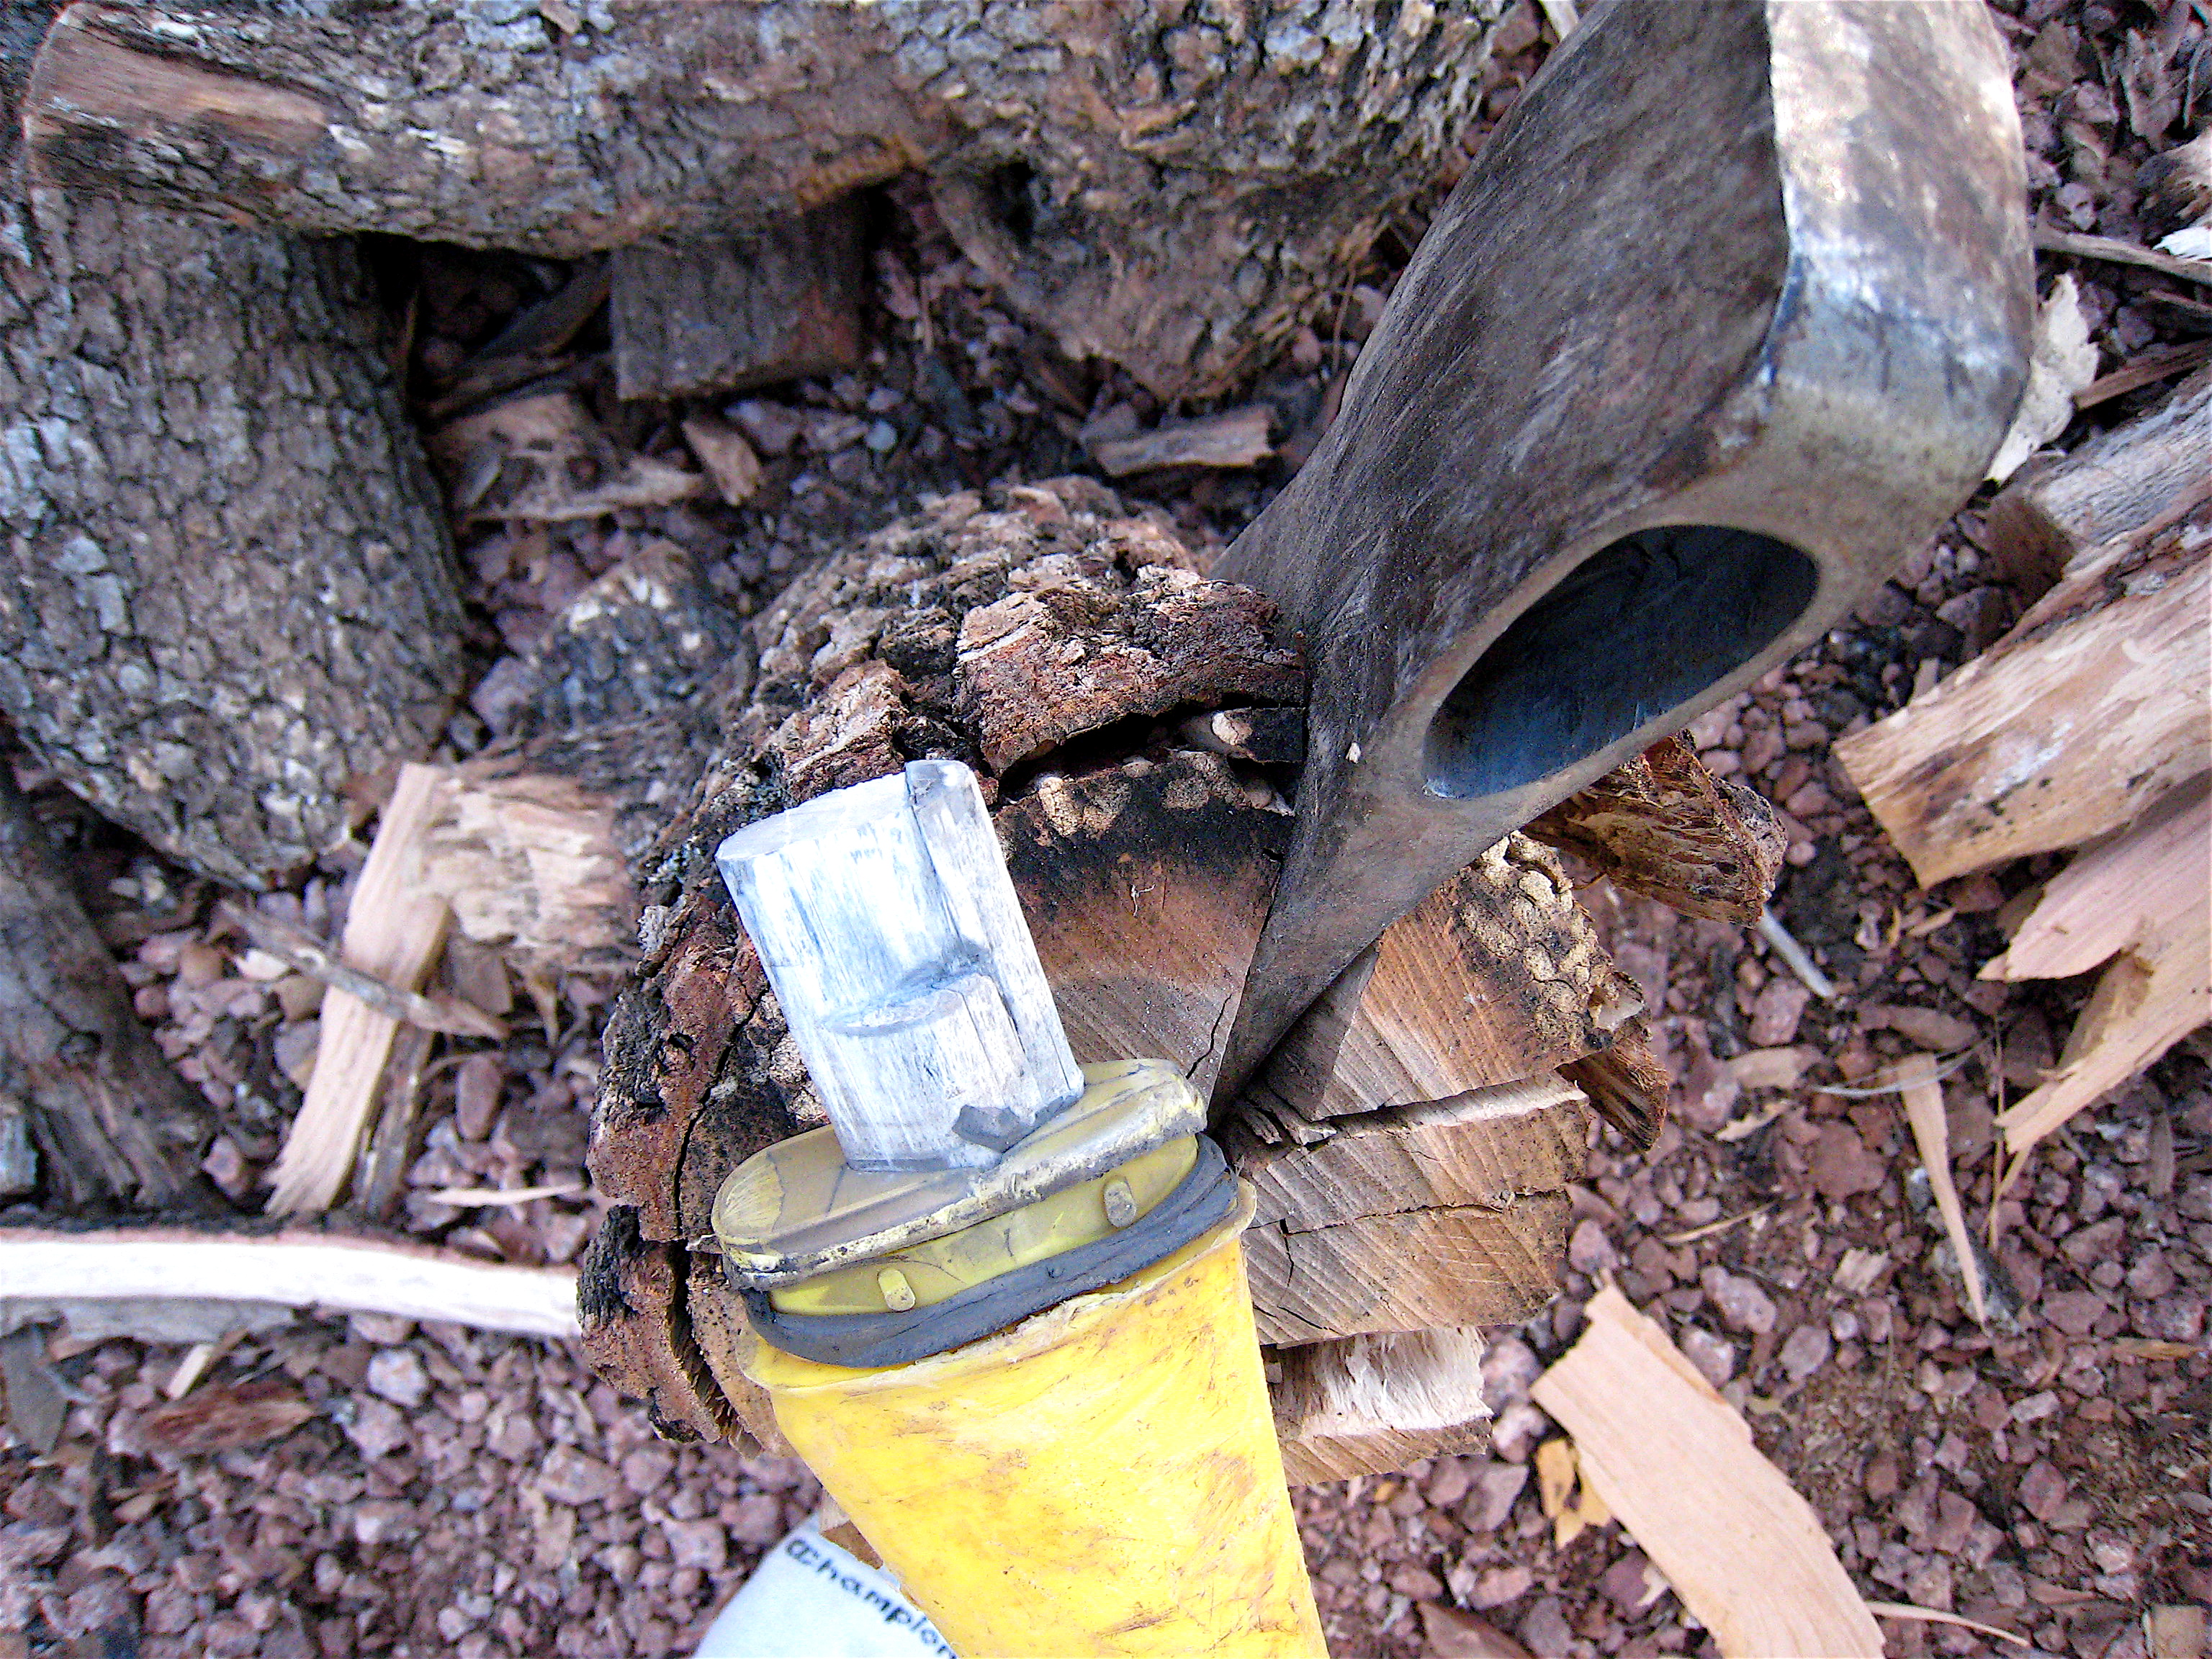
tree, wood, trunk, soil, axe, 366photos